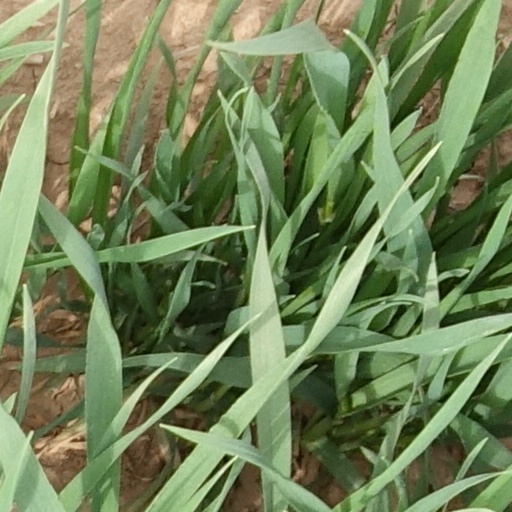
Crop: wheat